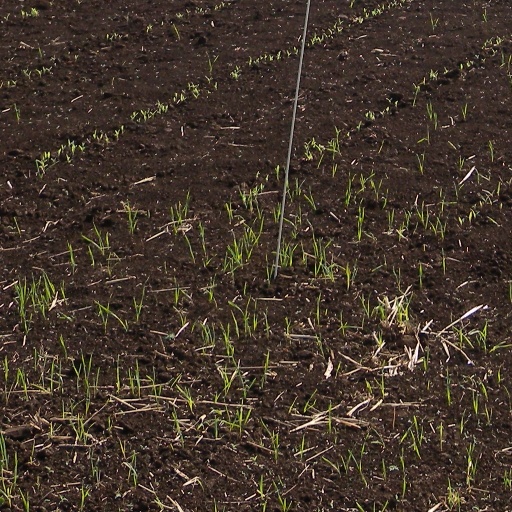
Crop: sorghum